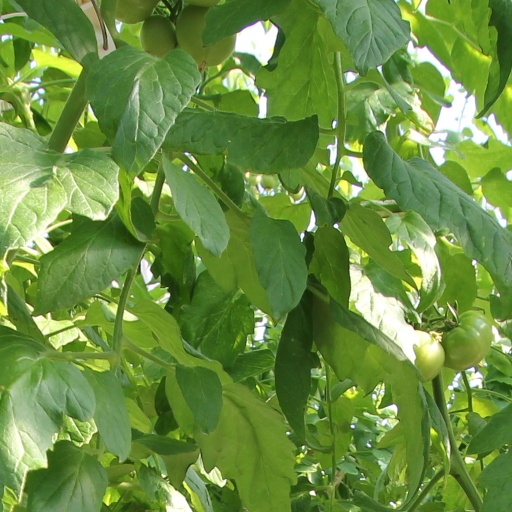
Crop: tomato